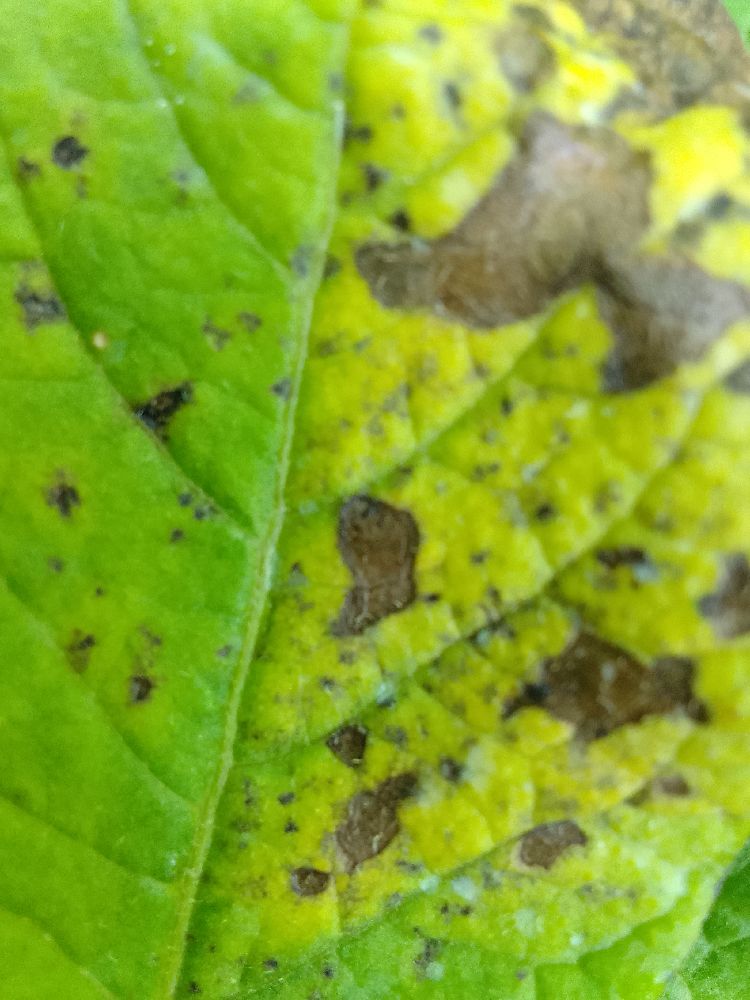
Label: Early blight